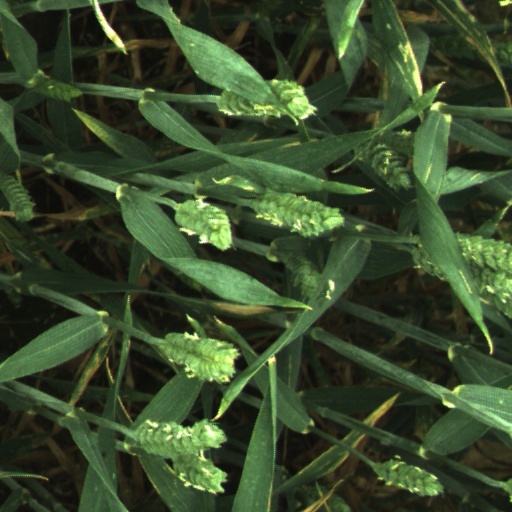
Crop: wheat